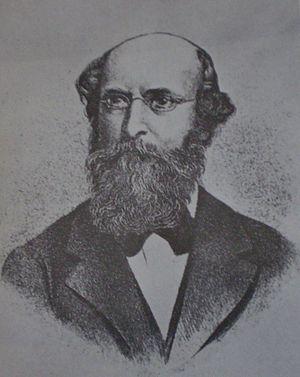
Benjamin Apthorp Gould, astronome américain.